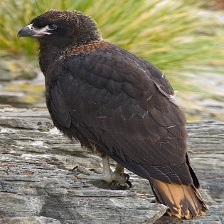
Species: STRIATED CARACARA
Scientific name: PHALCOBOENUS AUSTRALIS